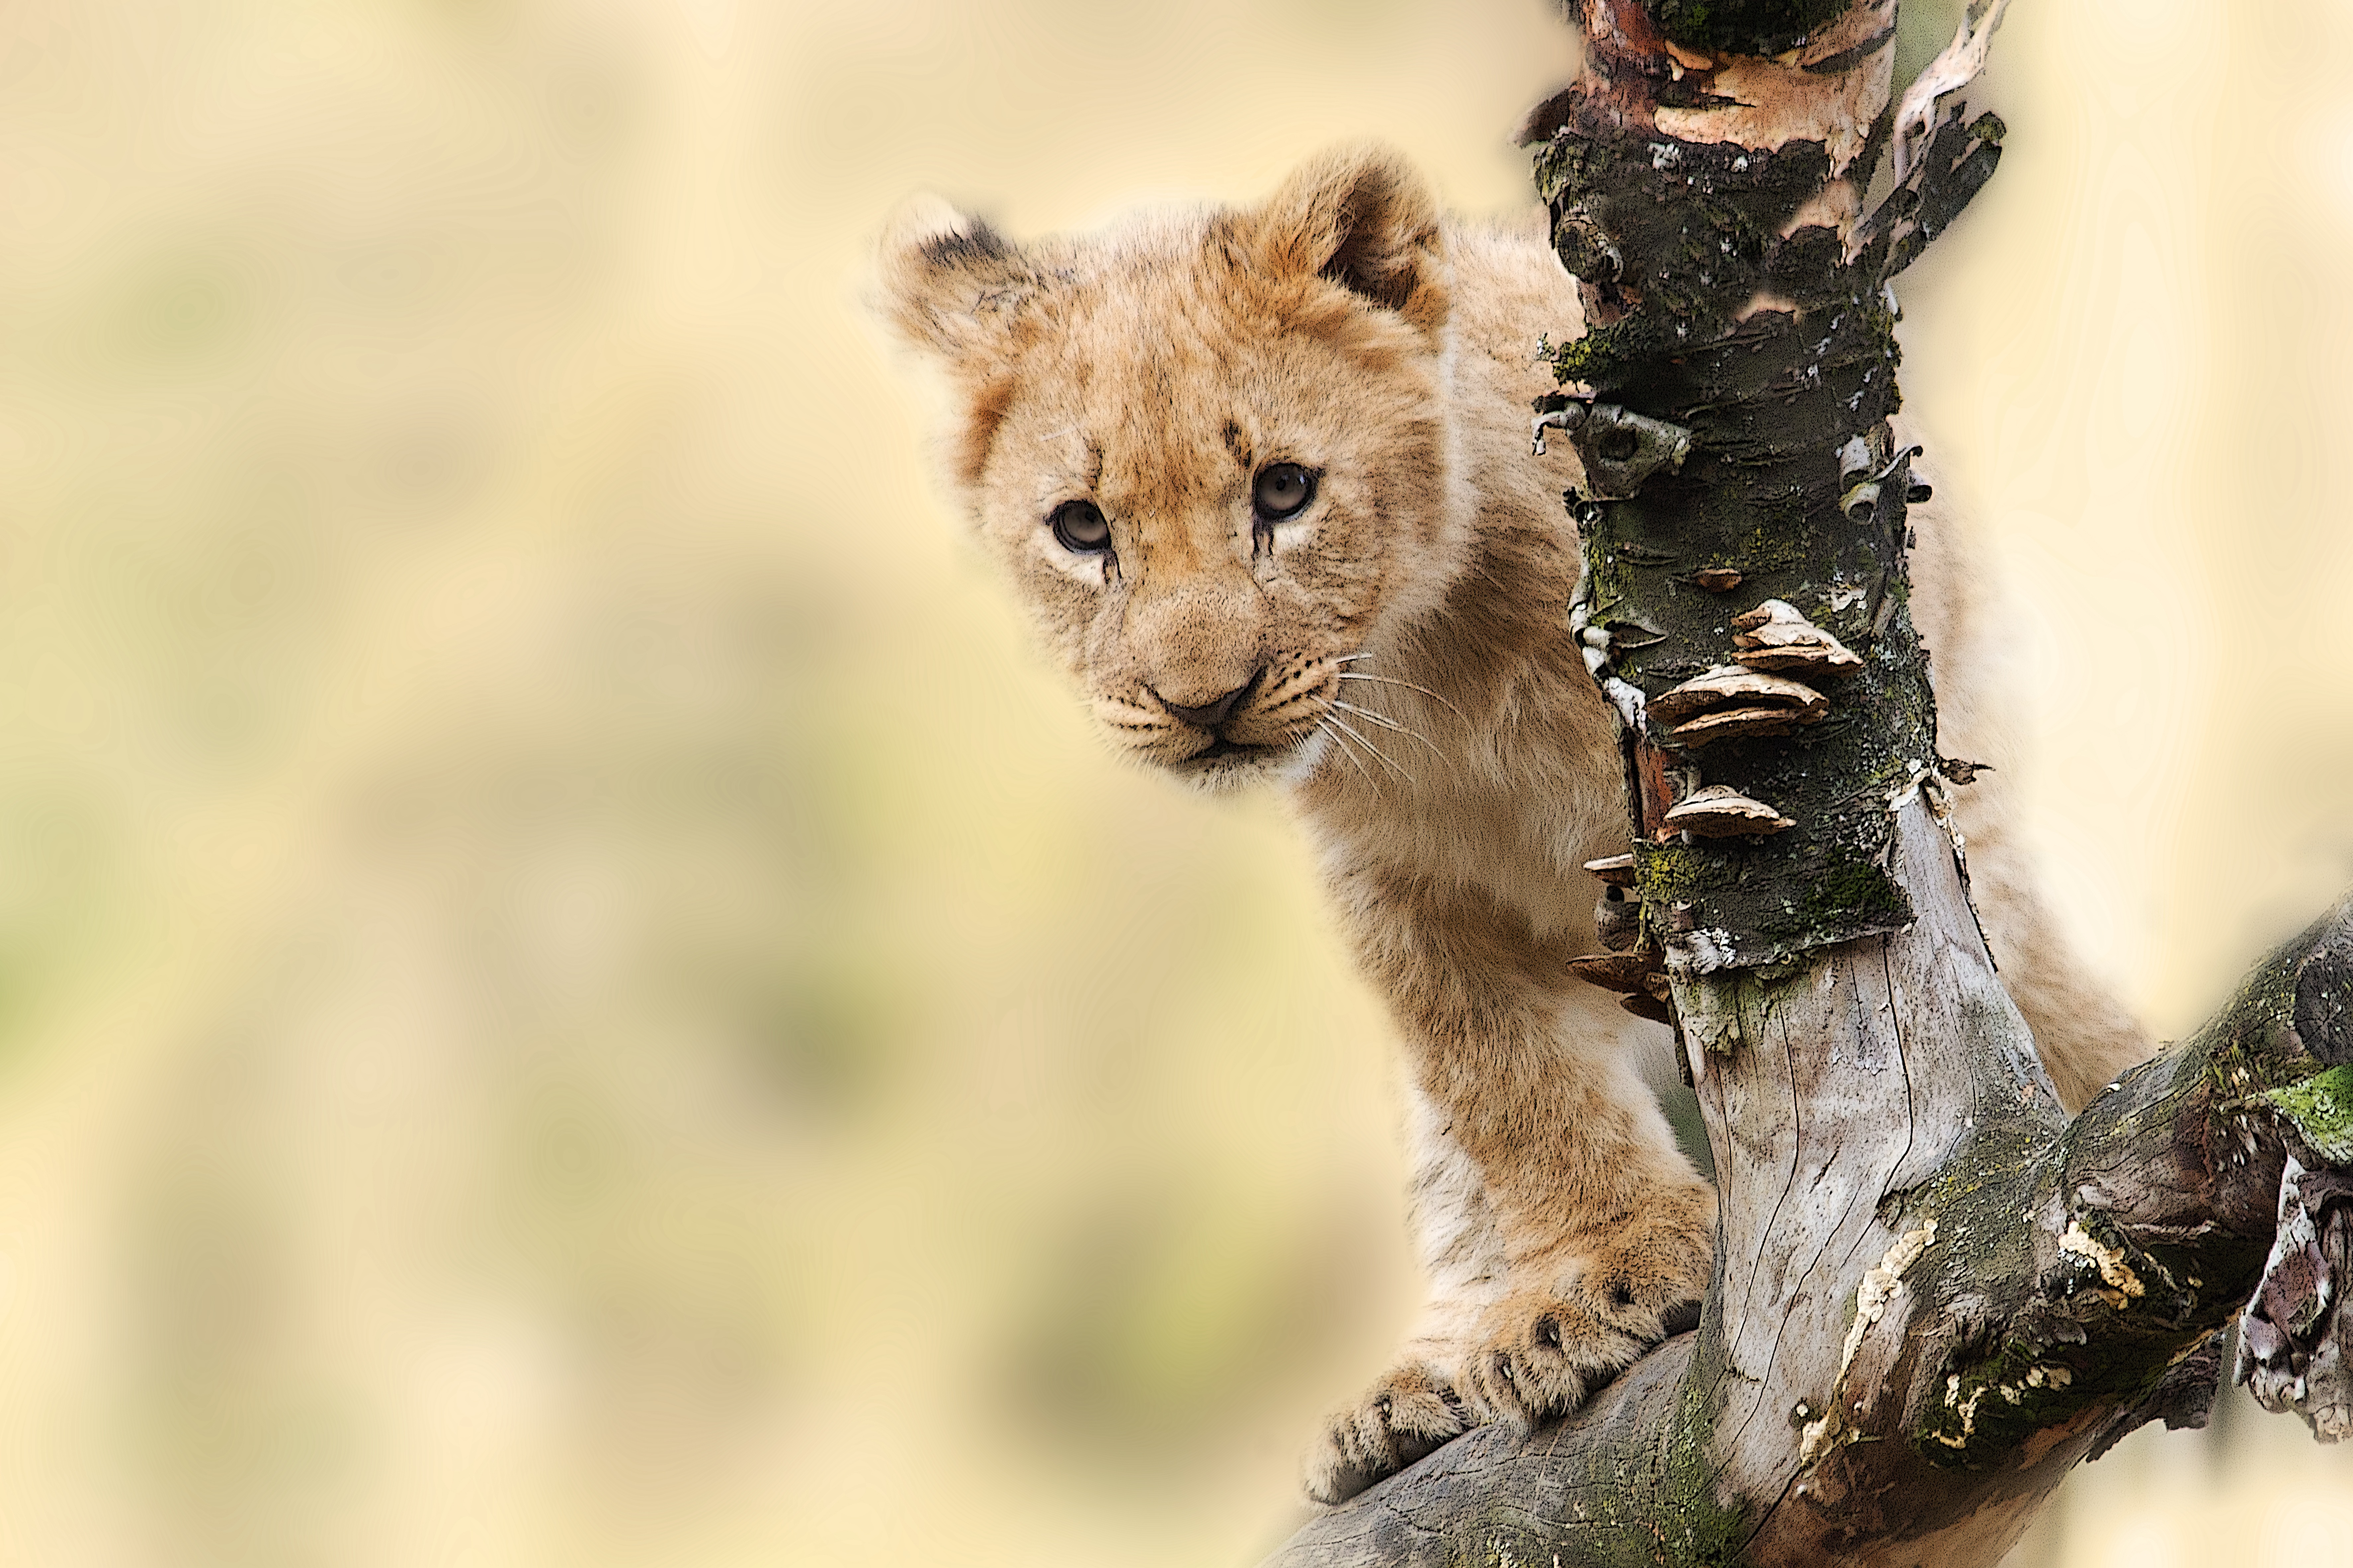
animal, wildlife, macro, mammal, fauna, lion, close up, whiskers, vertebrate, lion cub, wild cat, animal photography, small to medium sized cats, cat like mammal